Irish military diaspora

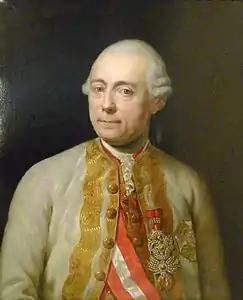
Franz Moritz von Lacy

A significant number of Irish people, of all backgrounds, have served in the forces of the British Crown over the centuries. By the end of the 18th century and the beginning of the 19th century, well over one-third of the military forces of the British Army consisted of Irishmen and Anglo-Irish, because of:-